Youssef El-Arabi

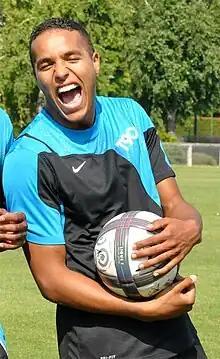
El-Arabi with Caen in 2010

On 20 December 2008, El-Arabi made his debut for Caen, coming on as a substitute in the 76th minute against Lyon in Ligue 1. He played 2 more games that season (coming on in both as a substitute), and scored no goals (2008–09). The following season (2009–10) saw El-Arabi score 11 goals in 34 games (he came on in 11 of these games as a substitute) for Caen, as well as claiming eight assists, in Ligue 2. This season (2010–11) has seen El-Arabi score 17 goals in 38 games for Caen, as well as claiming five assists, in Ligue 1. After rejecting bids from Sevilla FC and Genoa C.F.C, he eventually signed for Al-Hilal FC in July 2011 on a four-year contract.